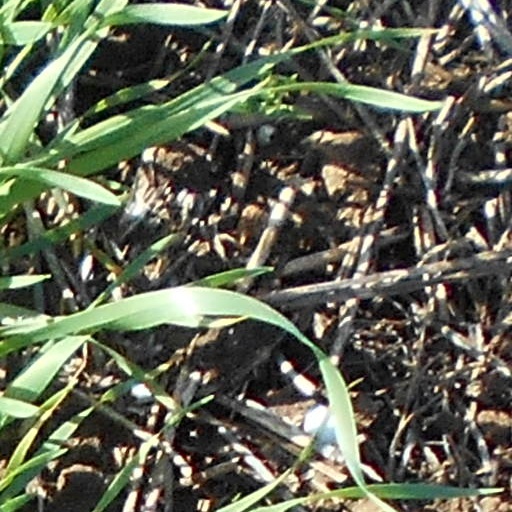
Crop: wheat